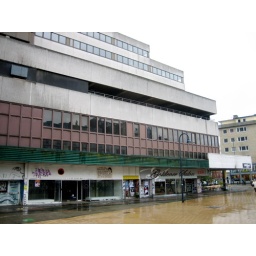
the middle floor of this building was a parking garage in it's golden years.